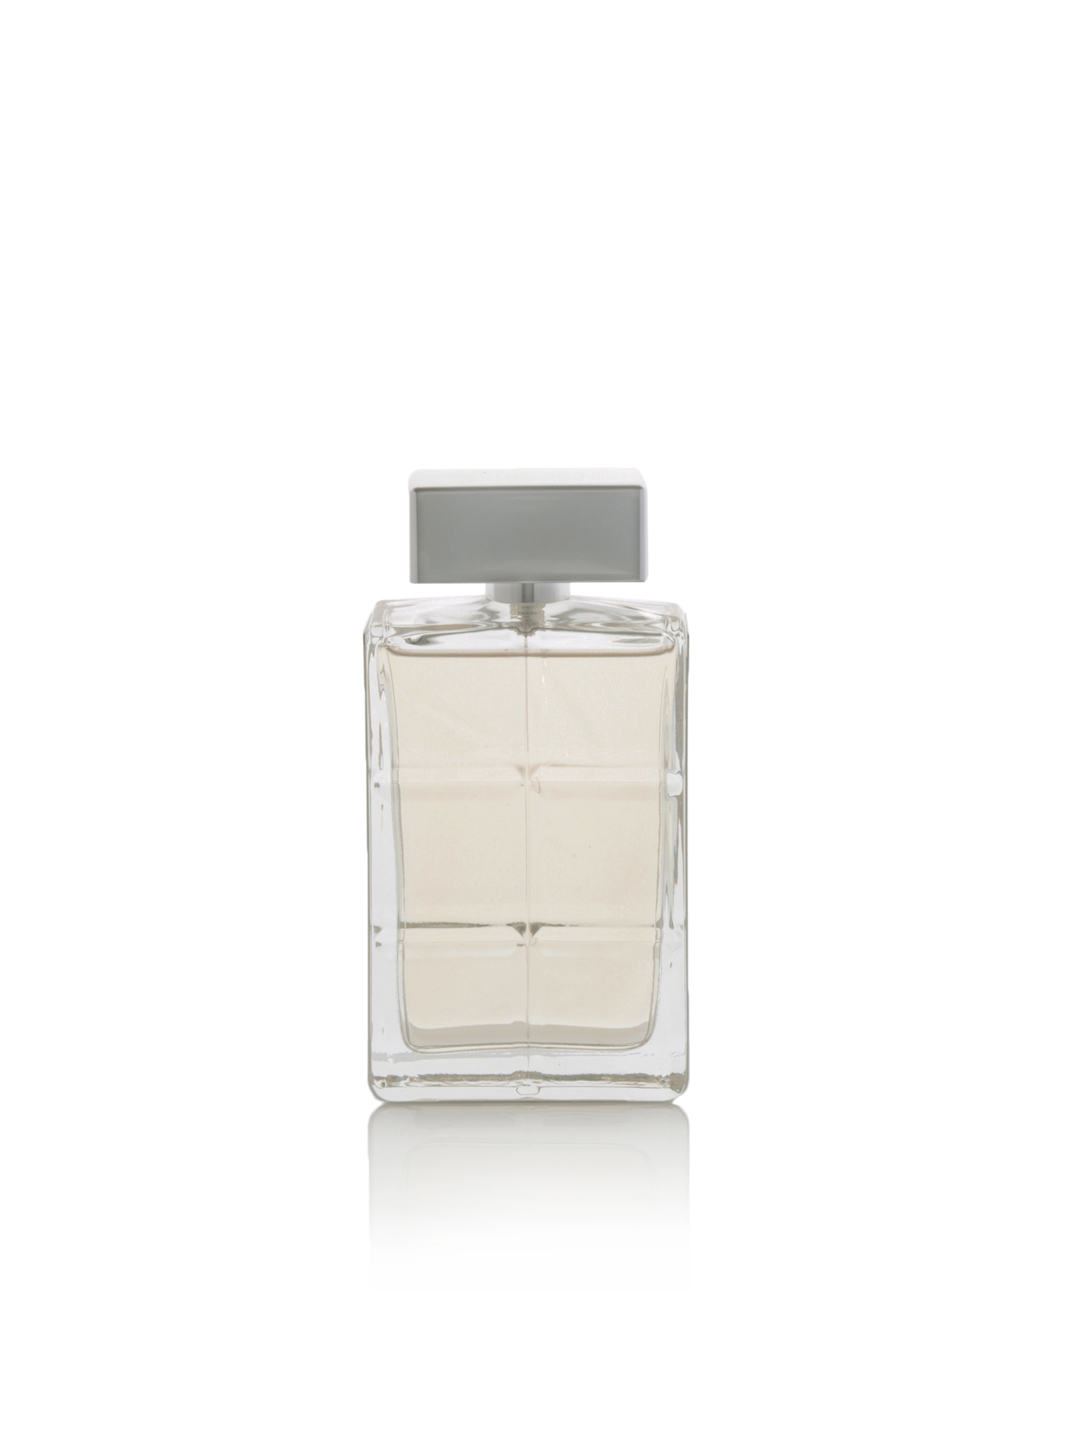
Boss Men Orange 100 ml Perfume
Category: Personal Care / Fragrance / Perfume and Body Mist
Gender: Men
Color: Orange
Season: Spring 2017
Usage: Casual